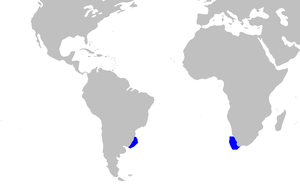
Le squale à queue claire est une espèce de petits requins, la seule du genre Euprotomicroides.